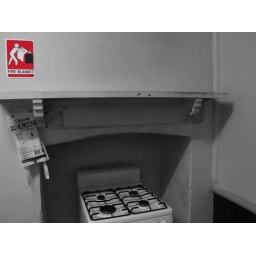
Derelict kitchen area in woods outside of Busselton. I believe it's wellington park forest or something like that...